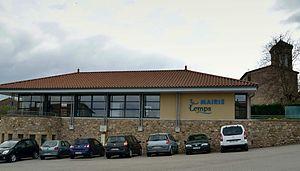
le mairie
Lemps est une commune française, située dans le département de l'Ardèche en région Auvergne-Rhône-Alpes.